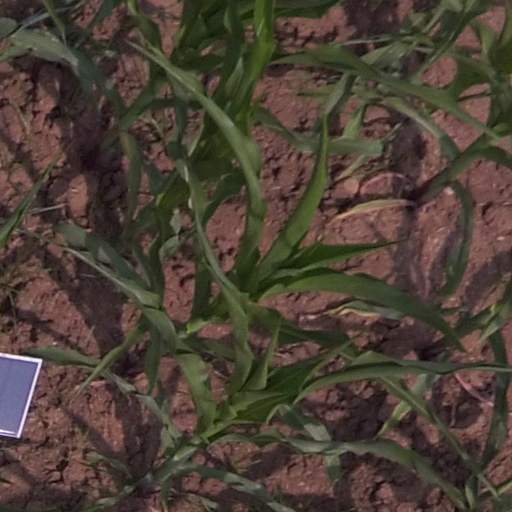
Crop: maize; corn